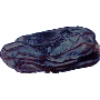
Label: Dates 1